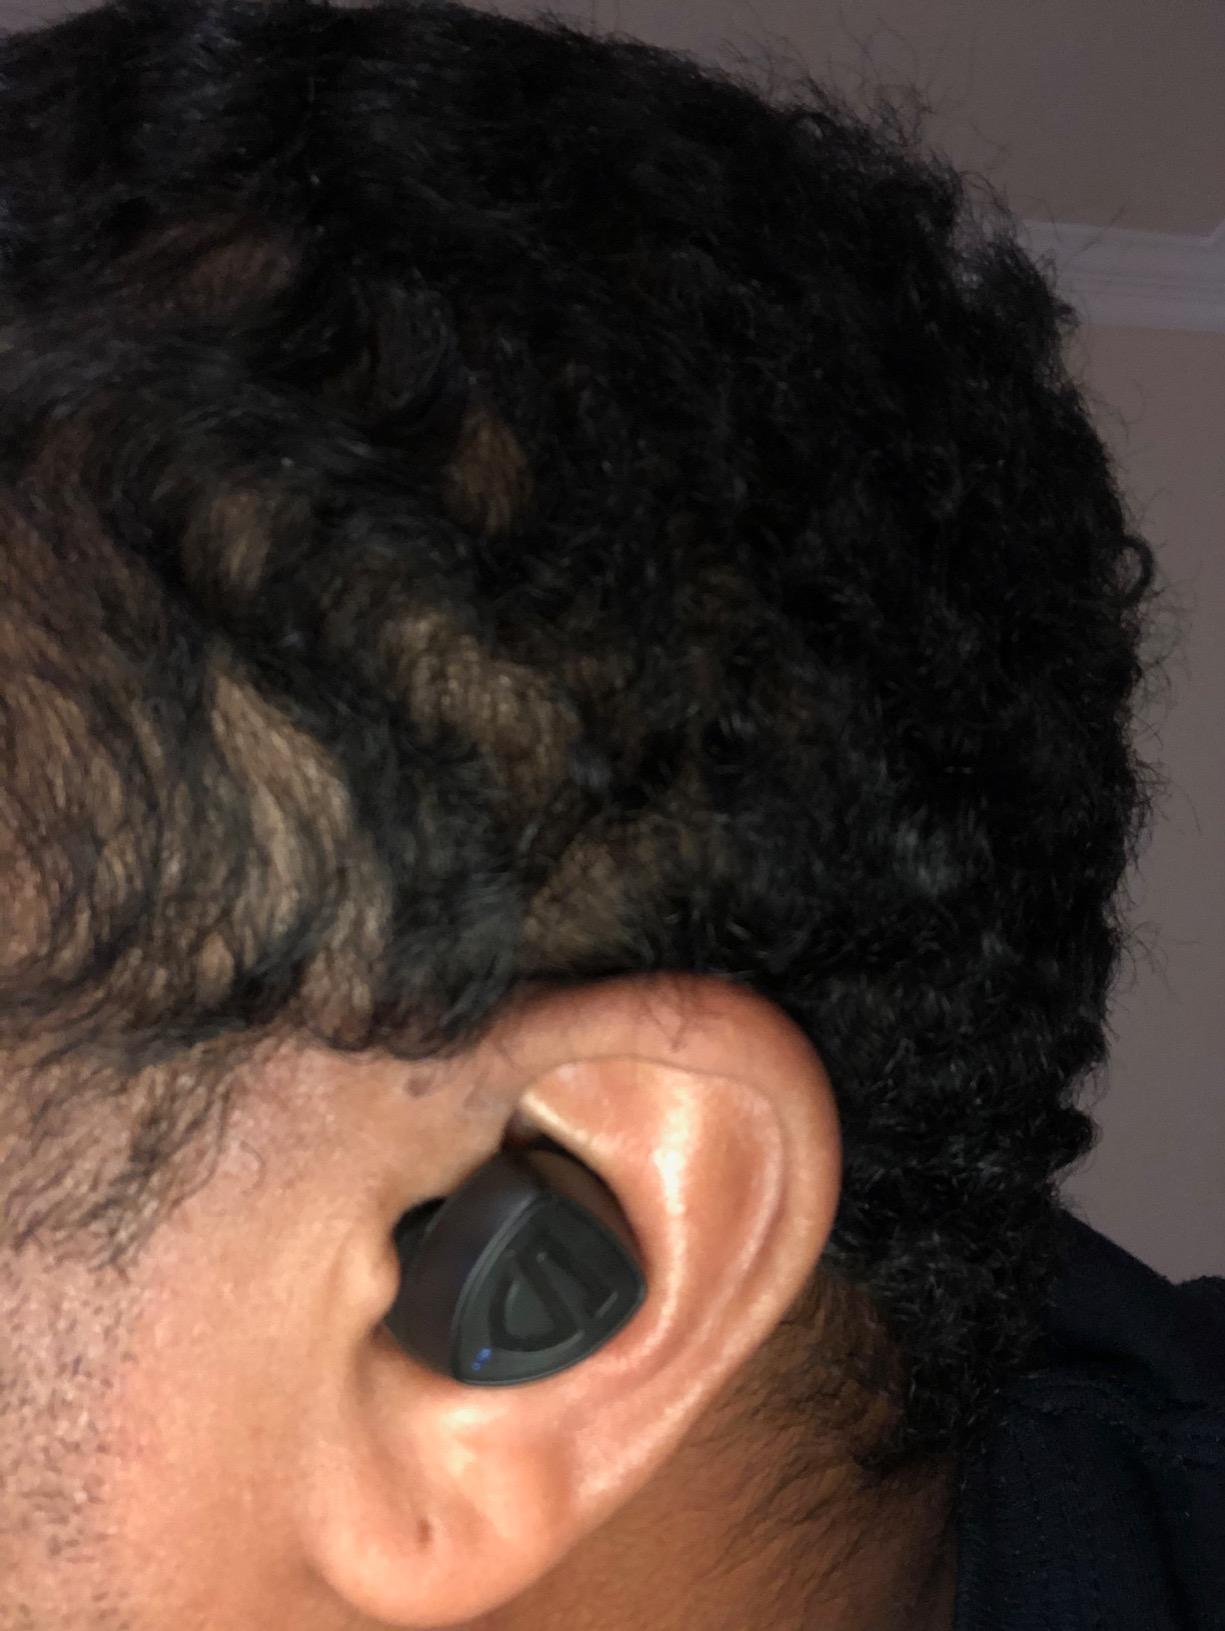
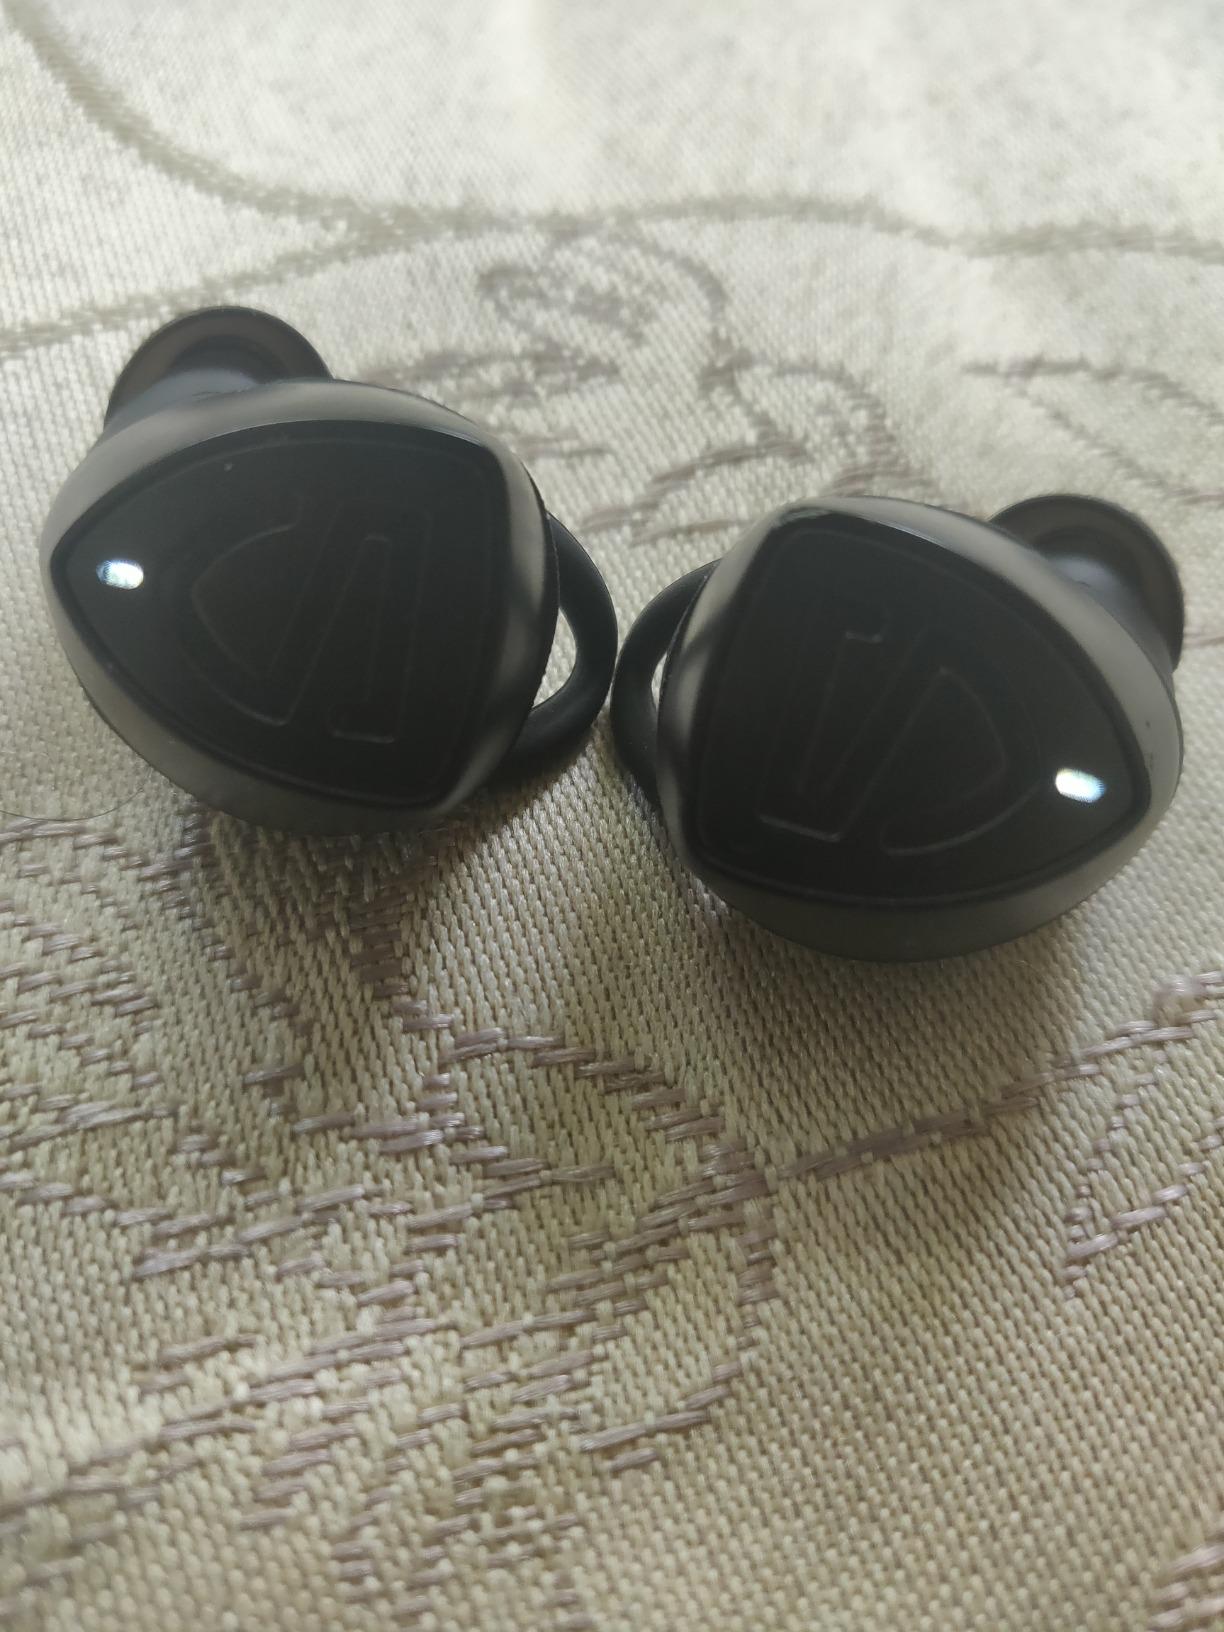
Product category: earbuds
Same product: yes